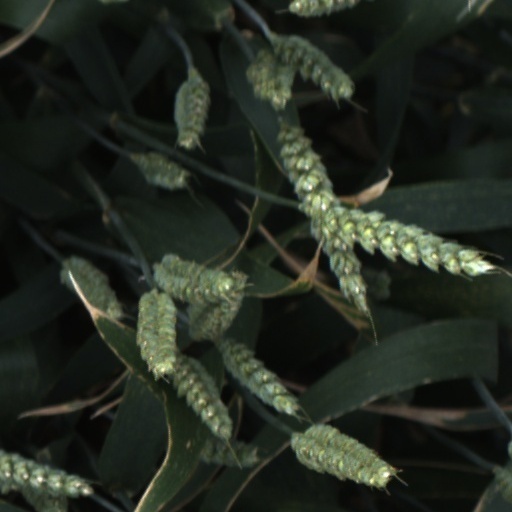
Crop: wheat